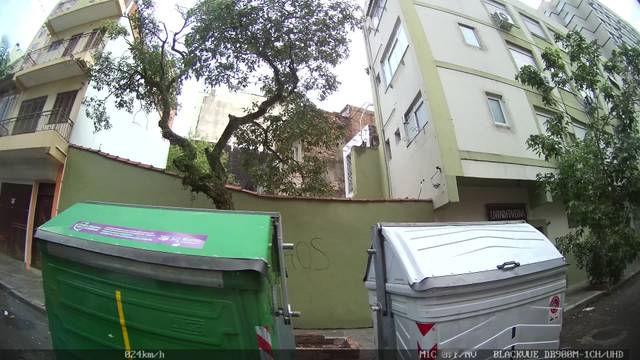
Region: Brazil
Coordinates: -30.035, -51.234